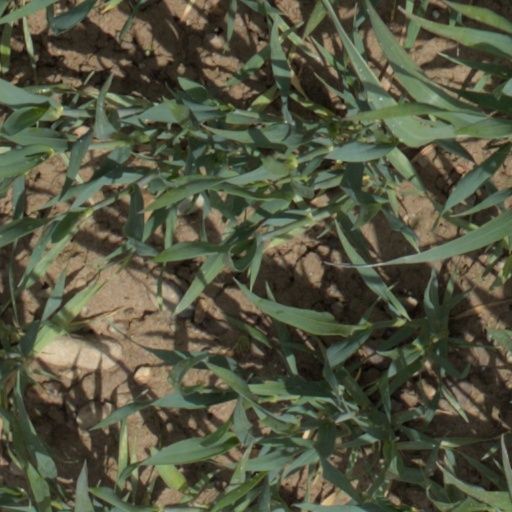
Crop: wheat